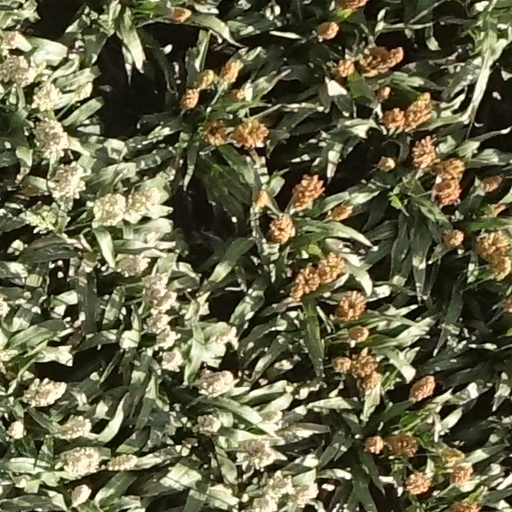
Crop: sorghum